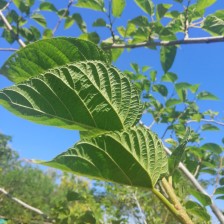
Variety: TaiwanStraberry